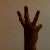
The image shows a hand gesture representing the number 6 in Indian Sign Language.